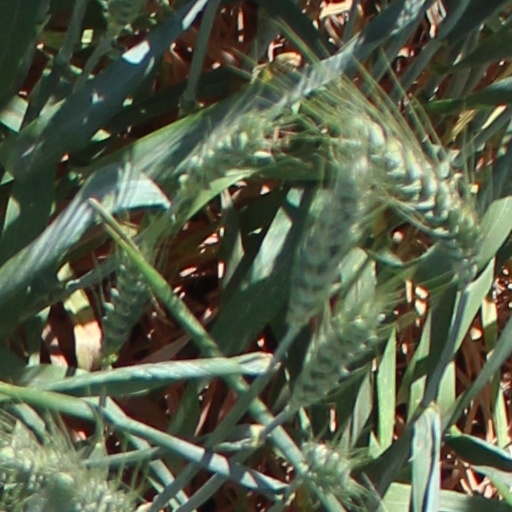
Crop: wheat